Shiori's Diary

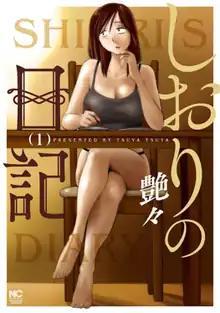
First volume cover

is a Japanese manga series written and illustrated by . It was serialized in Nihon Bungeisha's "" magazine from February 2019 to December 2020.